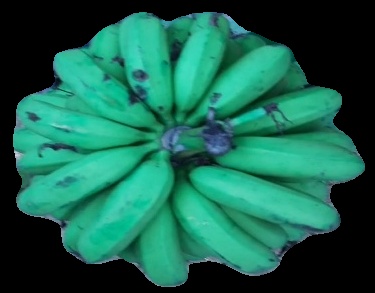
Variety: pachbale
Grade: grade2